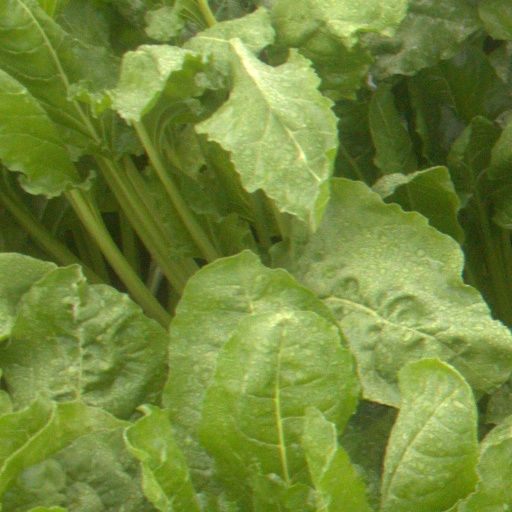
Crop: sugar beet